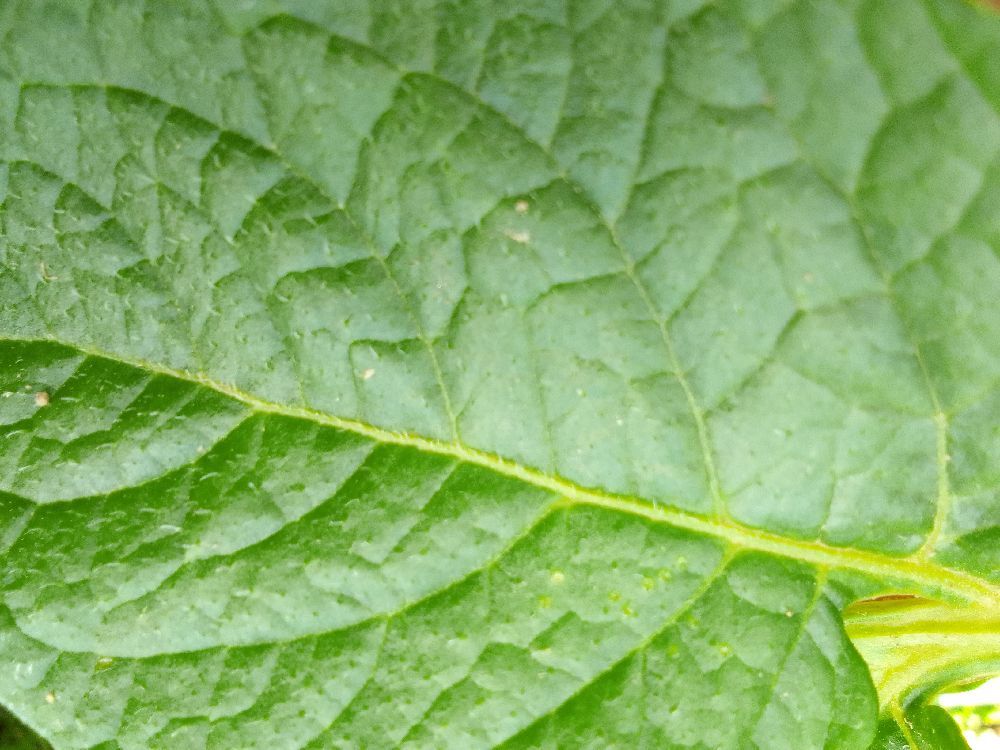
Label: Healthy